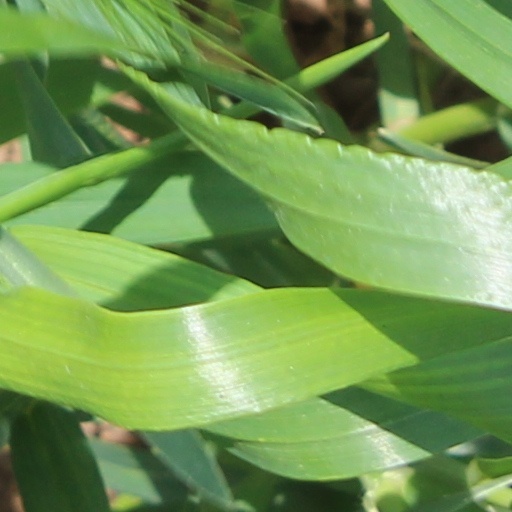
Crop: wheat